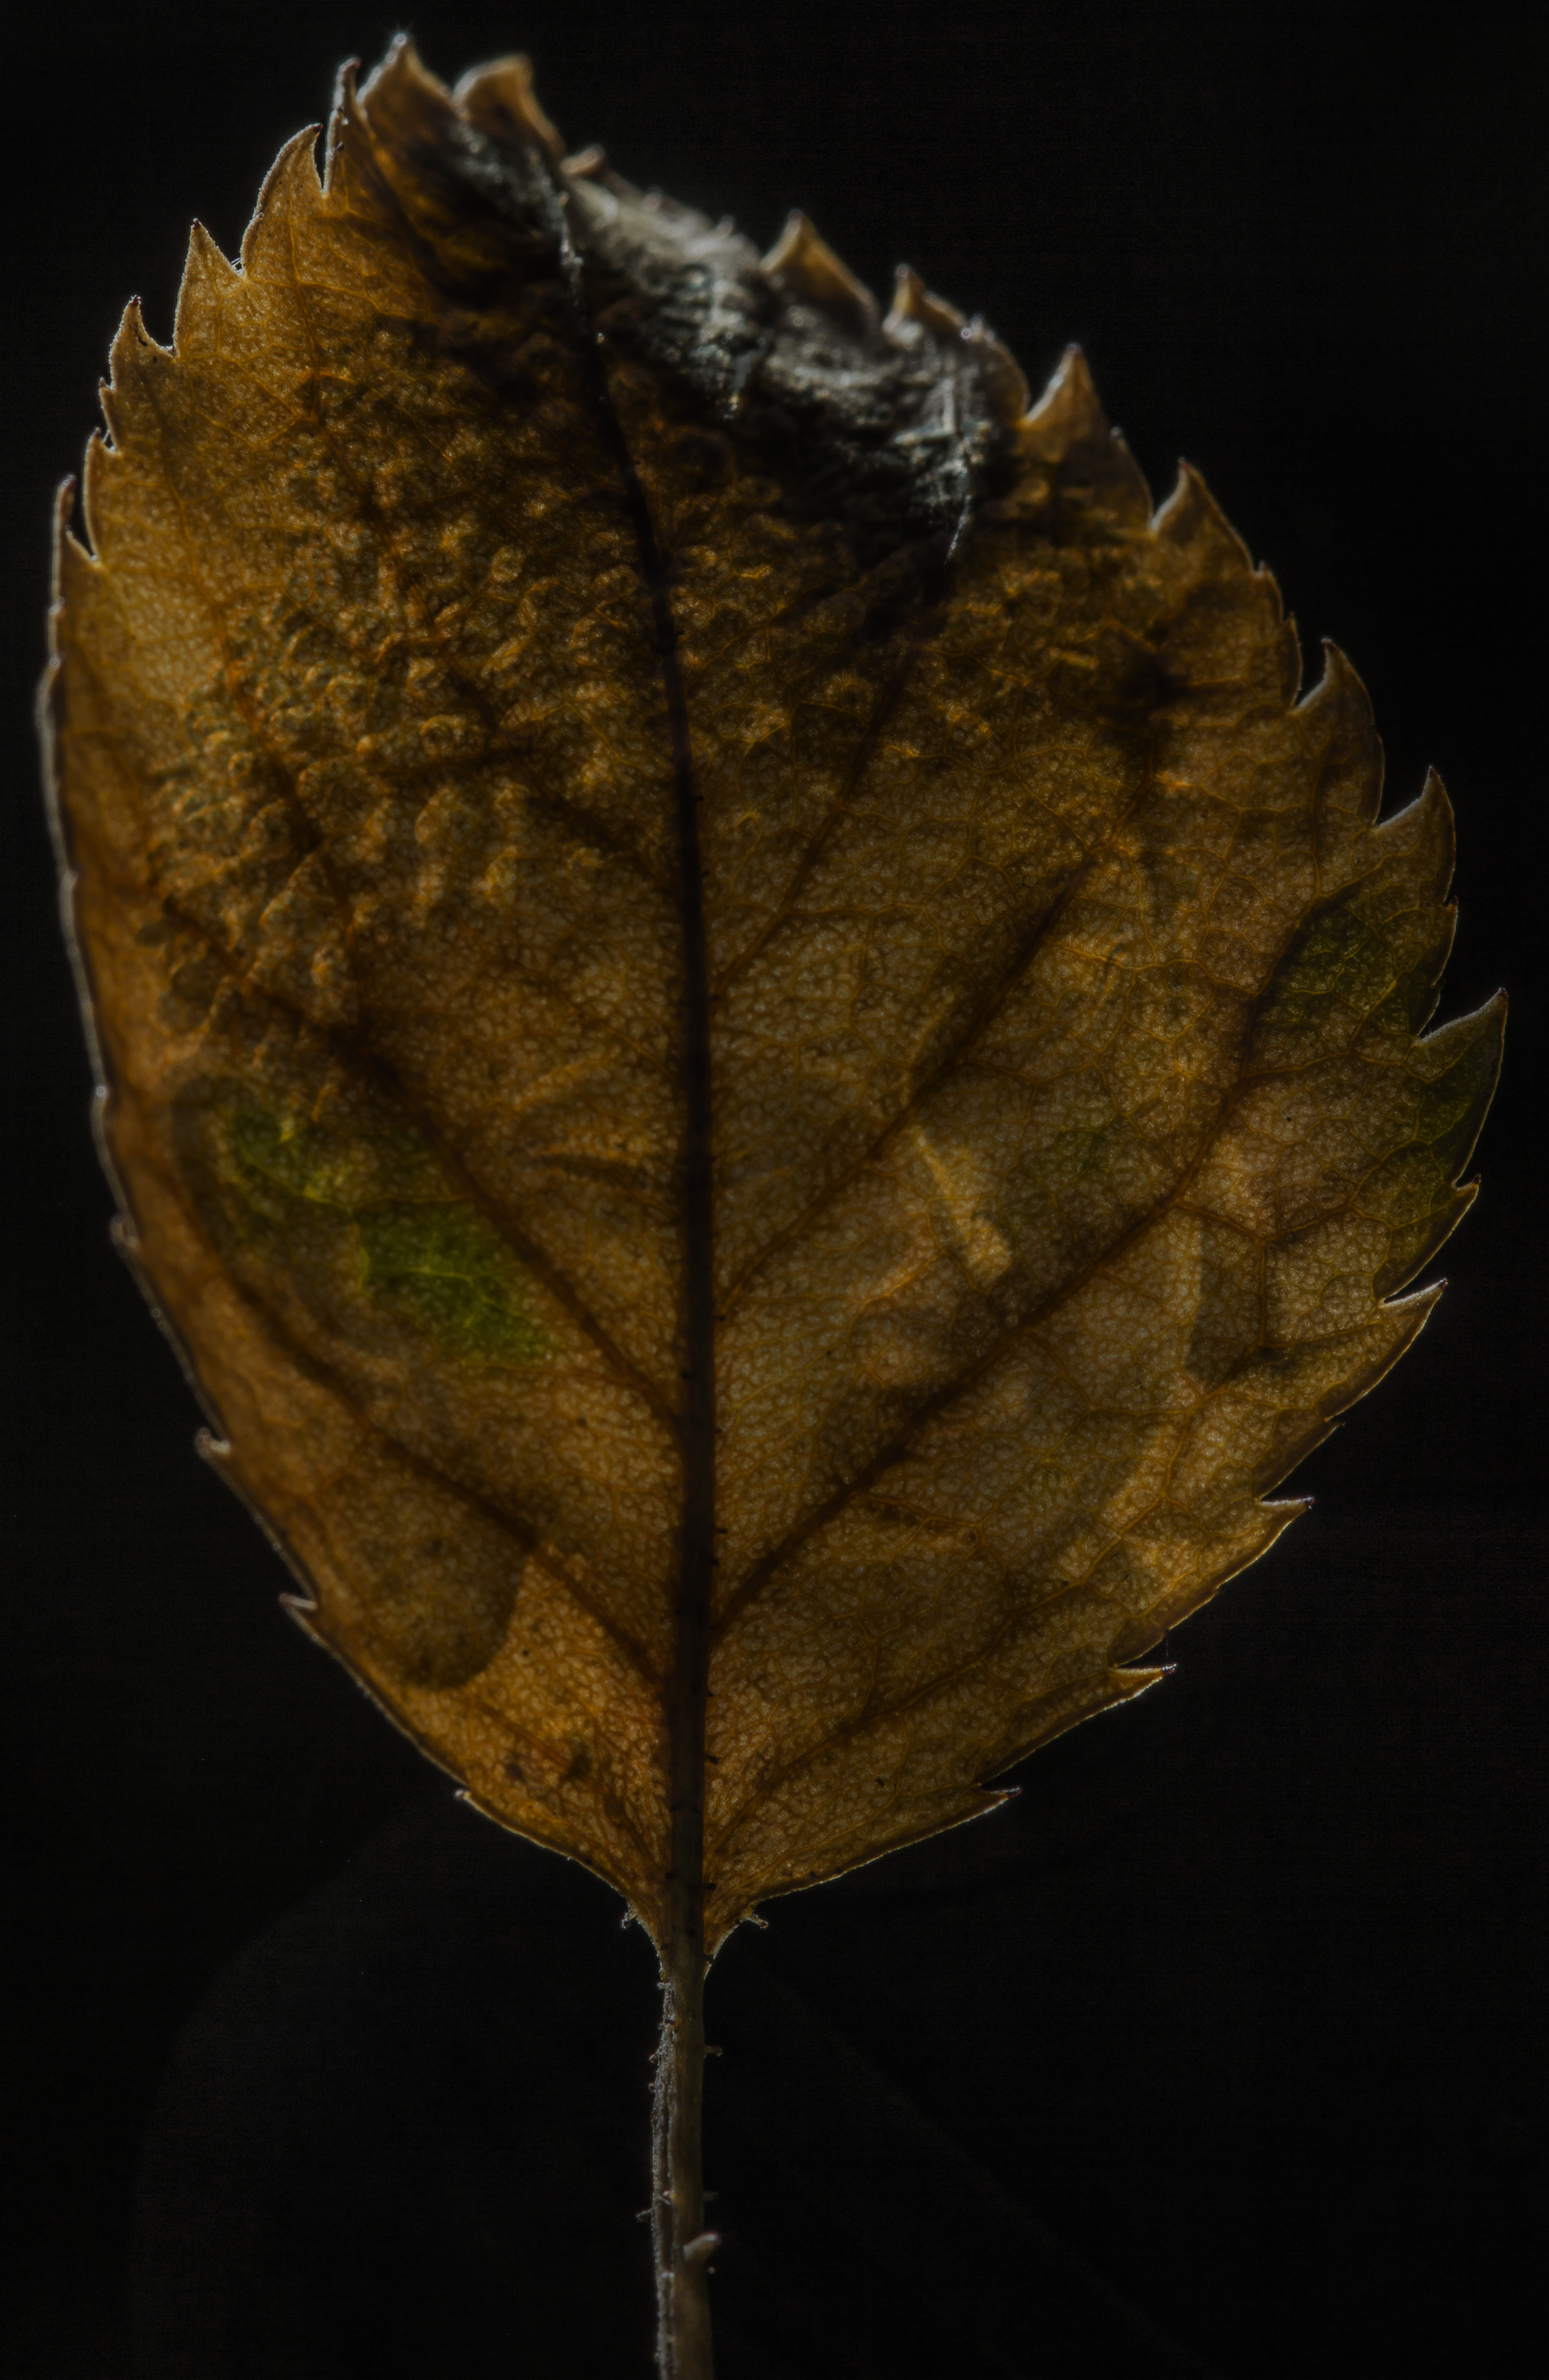
tree, branch, plant, wood, leaf, flower, statue, autumn, calm, meditate, yellow, flora, maple leaf, close up, buddha, macro photography, flowering plant, plant stem, woody plant, land plant